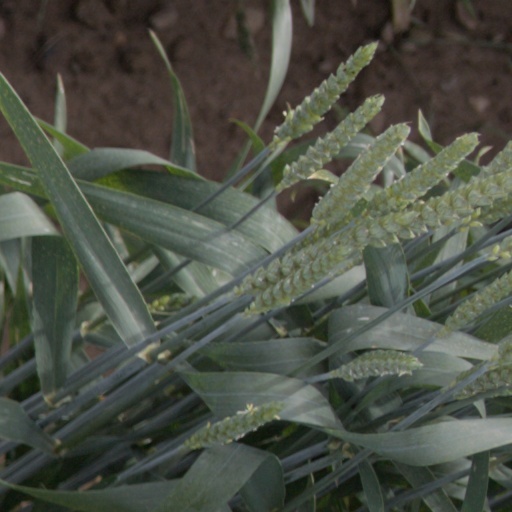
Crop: wheat